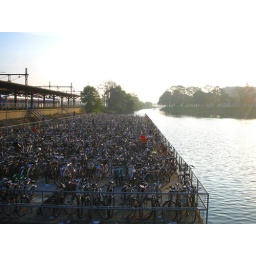
The bike lot at the train station in Malmo, Sweden.